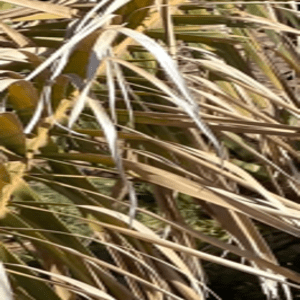
Label: Rachis Blight